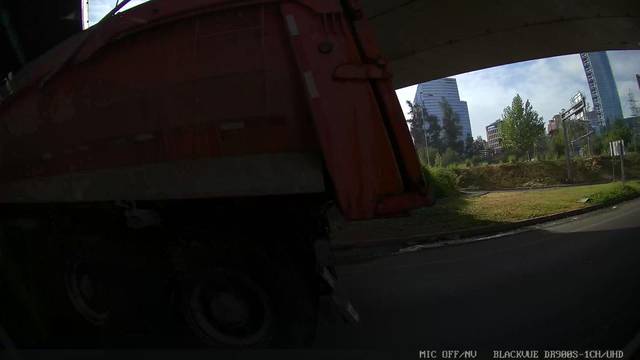
Region: Chile
Coordinates: -33.409, -70.605